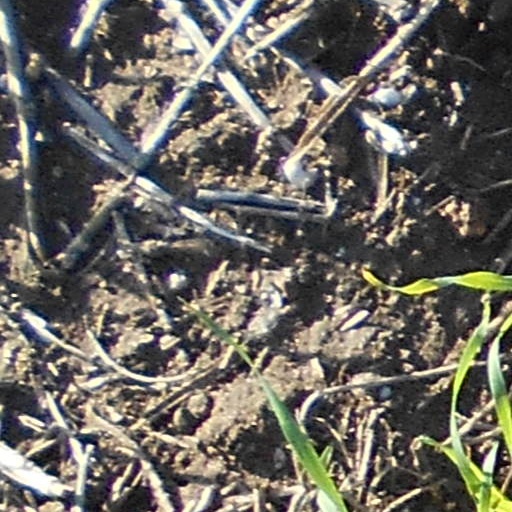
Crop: wheat